Petar II Petrović-Njegoš

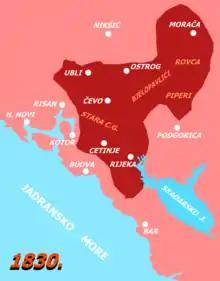
Montenegro in 1830

Nineteenth-century Montenegrin society was quite primitive even by contemporary standards. Foreigners were viewed with suspicion and merchants were widely seen as "money-grubbing" and "effete". Wars between the Montenegrins and neighboring Muslim tribes were all too common, as was cattle rustling, banditry and headhunting. Men devoted much of their energy to incessant blood feuds, limiting the effectiveness of Montenegrin resistance to the Turks. Most physical labors was done by women; entertainment consisted of contests exhibiting feats of strength and evenings spent listening to songs recounting heroic exploits to the accompaniment of the "gusle".